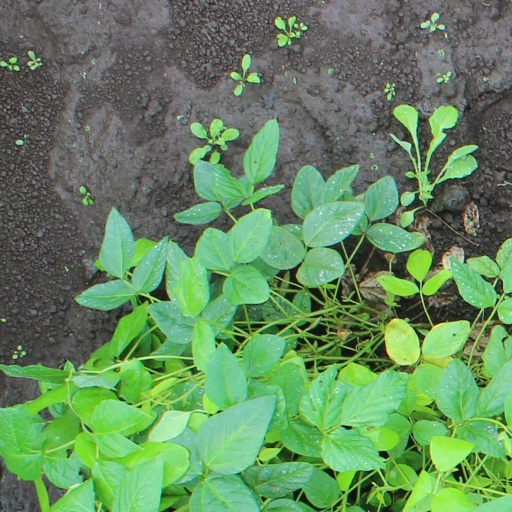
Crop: soybean